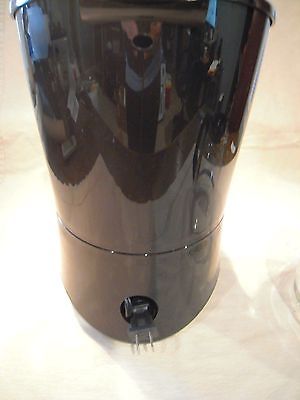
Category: coffee maker